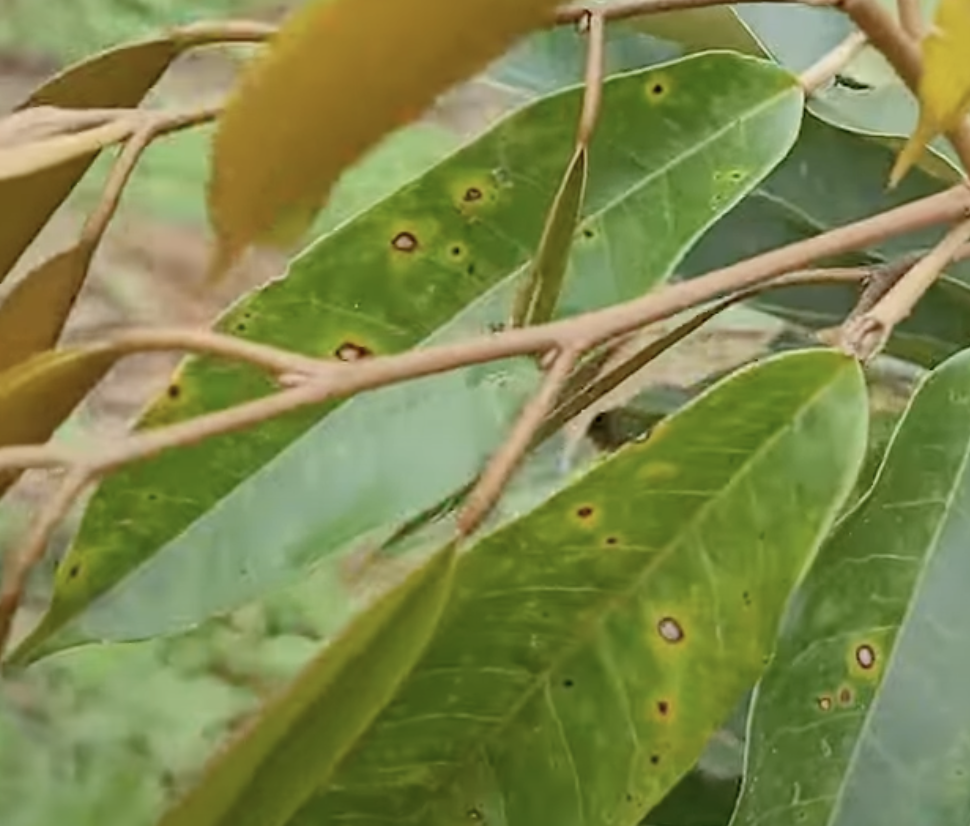
Label: canker_disease